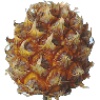
Label: pineapple_mini